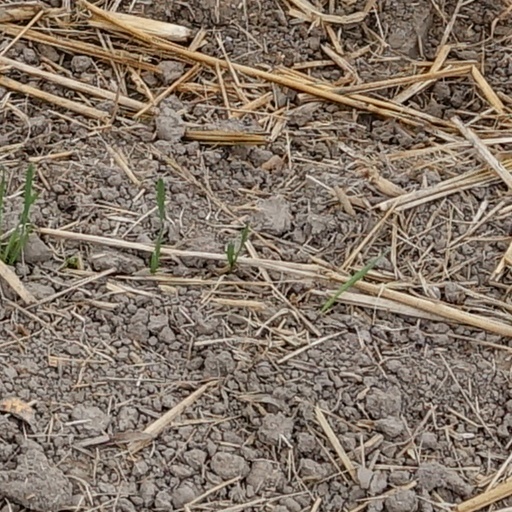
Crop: wheat